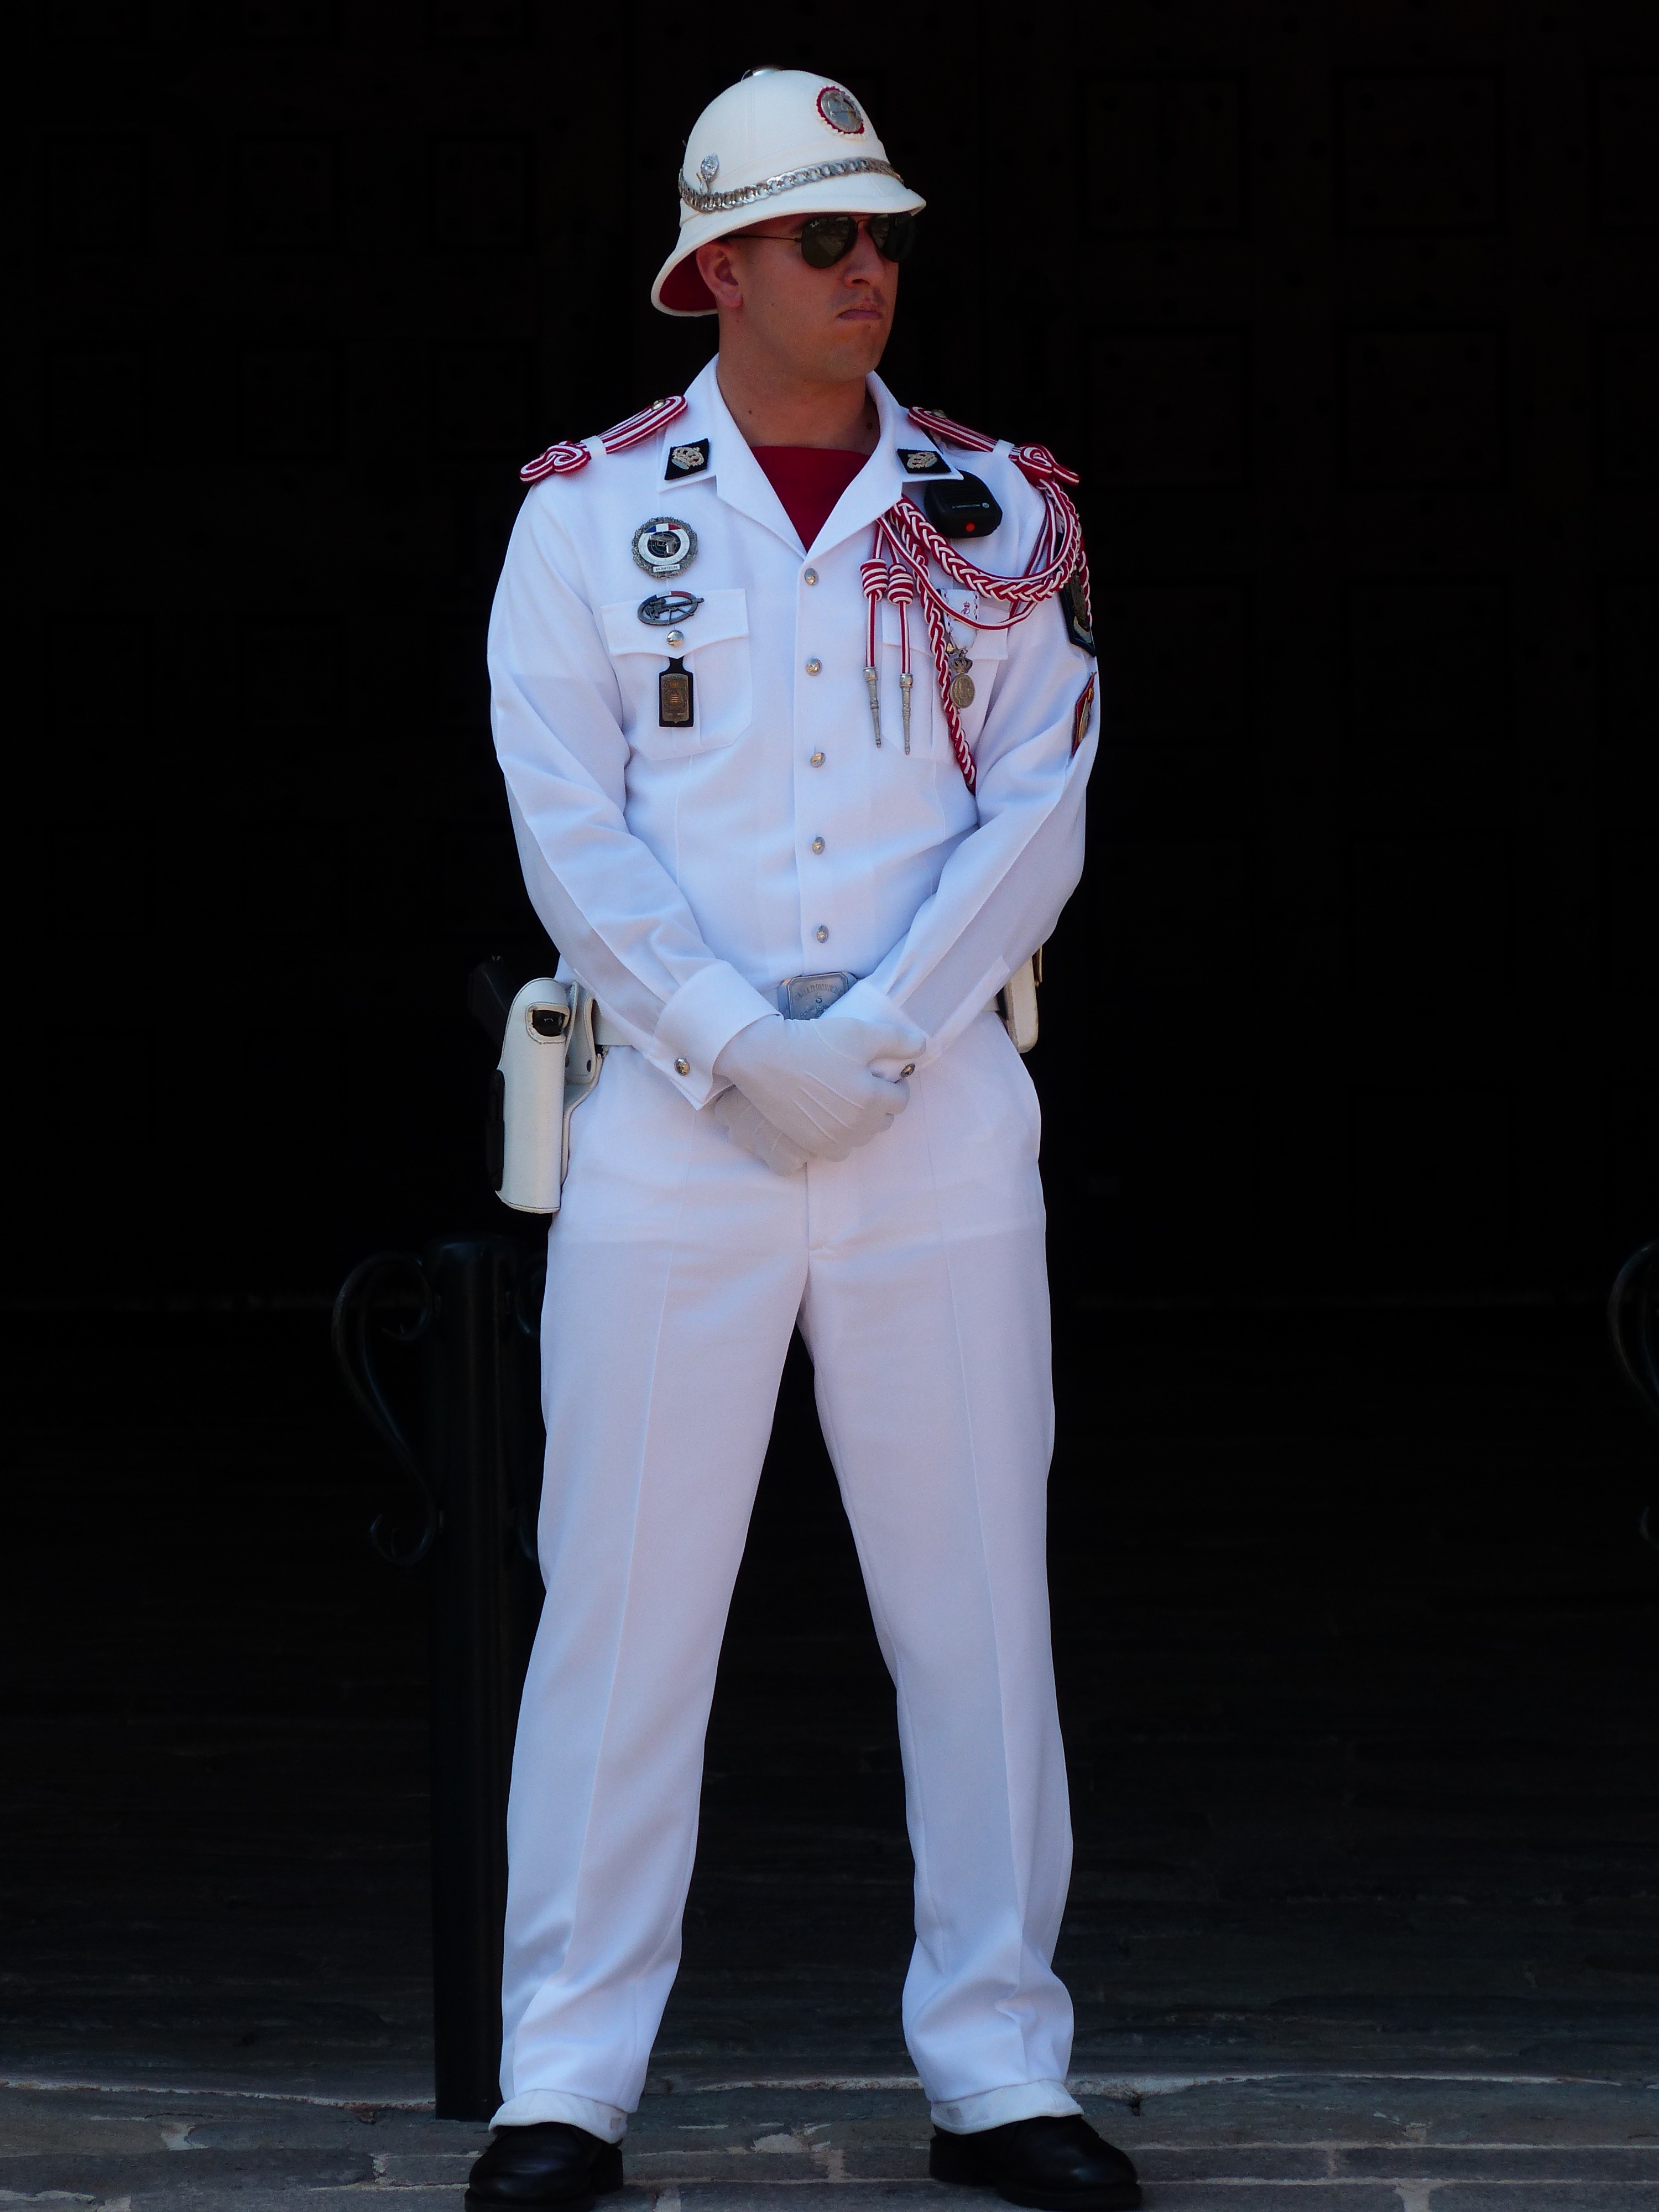
man, person, white, human, profession, clothing, uniform, guard, palace guard, military officer, prince palace